Peter Grauer

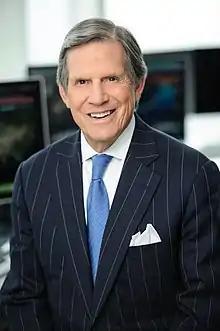
Grauer in 2012

Peter Thacher Grauer (born October 1945) is an American businessman. He has been a member of the Bloomberg L.P. board since October 1996 and was chairman of the board from 2001 to 2023. Grauer joined Bloomberg full-time in his executive capacities in March 2002. Prior to becoming a member of Bloomberg L.P. in 1996, Grauer was the founder of DLJ Merchant Banking Partners and Investment. He is the lead independent director of DaVita Inc.